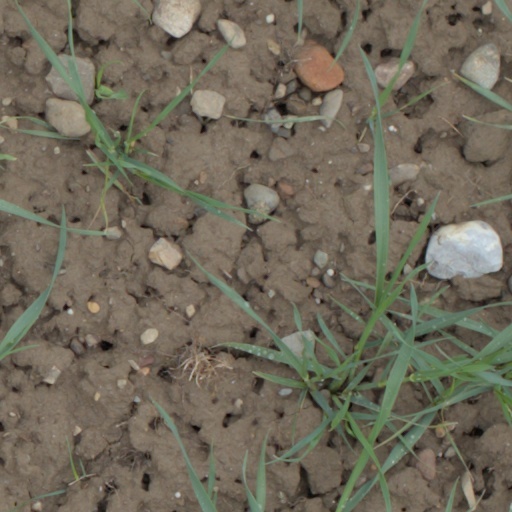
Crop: wheat